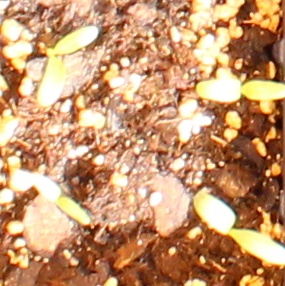
Label: Sugar beet